Minami-Iwakuni Station

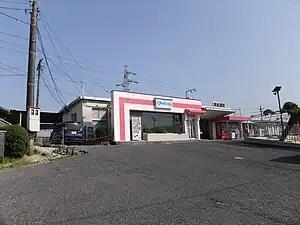
Minami-Iwakuni Station in May 2012

is a passenger railway station located in the city of Iwakuni, Yamaguchi Prefecture, Japan. It is operated by the West Japan Railway Company (JR West).